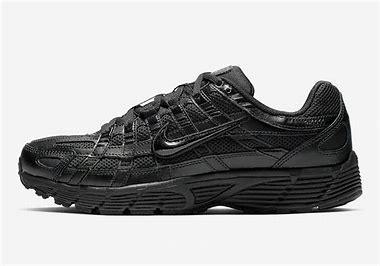
Brand: Nike
Model: P 6000